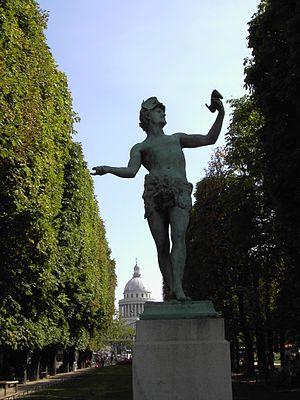
Charles-Arthur Bourgeois (Français, 1838-1886) [1]: Acteur grec (1868), bronze, Paris, Jardin du Luxembourg, et vue sur le Panthéon.